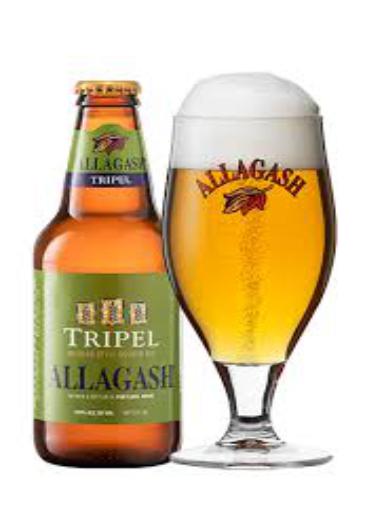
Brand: Allagash
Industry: Food